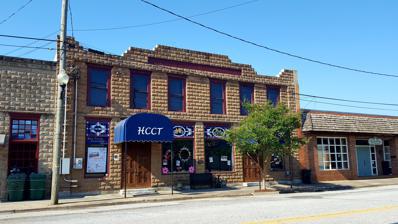
Building: Hartwell Commercial Historic District
Country: United States of America
Year built: 1879
Historic district in Georgia, United States United States historic place Hartwell Commercial Historic District U.S. National Register of Historic Places U.S. Historic district Hart County Community Theatre building on Depot Street Location Roughly bounded by Franklin St., Forest Ave., Railroad St., and Jackson and Carolina Sts., Hartwell, Georgia Coordinates 34°21′07″N 82°56′00″W / 34.35194°N 82.93333°W / 34.35194; -82.93333 Area 14 acres (5.7 ha) Built 1879 ( 1879 ) Architectural style Late Victorian, Romanesque, Victorian Eclectic MPS Hartwell MRA NRHP reference No. 86002019 Added to NRHP September 11, 1986 The Hartwell Commercial Historic District is a 14 acres (5.7 ha) historic district in Hartwell, Georgia which was listed on the National Register of Historic Places in 1986.  It is 14 acres (5.7 ha) in size and is roughly bounded by Franklin St., Forest Ave., Railroad St., and Jackson and Carolina Sts.  It includes 48 contributing buildings and one contributing structure. It was deemed architecturally significant for its "collection of historic commercial buildings which define the historic character of Hartwell's town center. The buildings document the types, styles, building materials, and construction techniques prevalent in the commercial areas of small northeast Georgia towns in the late 19th and early 20th centuries. Types represented include stores (many with second-floor office space), banks, warehouses, and a depot. Their close concentration along the streets with consistent setbacks and party walls is typical of small Georgia towns of the period. The majority are simple late-Victorian-style buildings with detailing consisting of brick corbeling, round- and segmental-arched window openings, and parapet roofs." Gallery Franklin Street Building Howell Street Businesses References